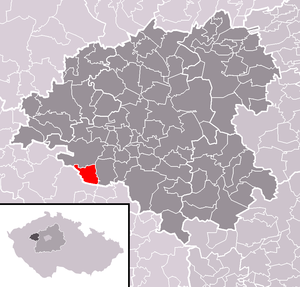
Břežany est une commune du district de Rakovník, dans la région de Bohême-Centrale, en République tchèque. Sa population s'élevait à 133 habitants en 2020.